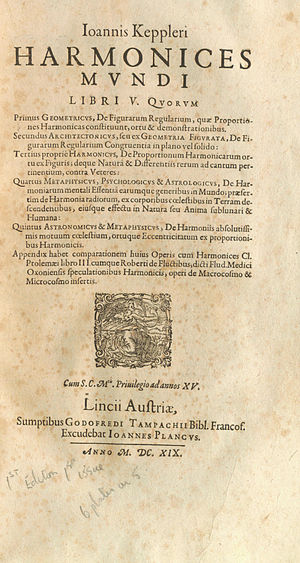
Harmonices Mundi
Første udgave fra 1619
"Harmonices Mundi er en bog af Johannes Kepler. I værket diskuterer Kepler harmoni og kongruens i geometriske former og fysiske fænomener. Den sidste sektion af værket omhandler hans opdagelse af den så-kaldt ""tredje lov"" om planetarisk bevægelse.